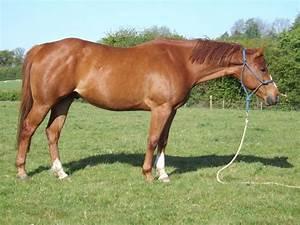
horse